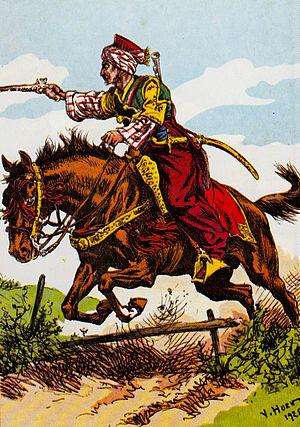
Mamelouk syrien, 1799, d'après Carle Vernet et Eugène Lami.
Les mamelouks de la Garde impériale sont une unité de cavalerie légère d'origine égyptienne, créée par Napoléon Bonaparte à son retour d'Égypte, et en service dans l'armée française de 1801 à 1815. Ce corps est la troisième formation de cavalerie intégrée dans la Garde impériale et son premier élément étranger. Initialement recrutés lors de la campagne d'Égypte, les mamelouks sont rapatriés avec les troupes françaises en métropole où ils sont organisés en un escadron, réduit ensuite à une simple compagnie.